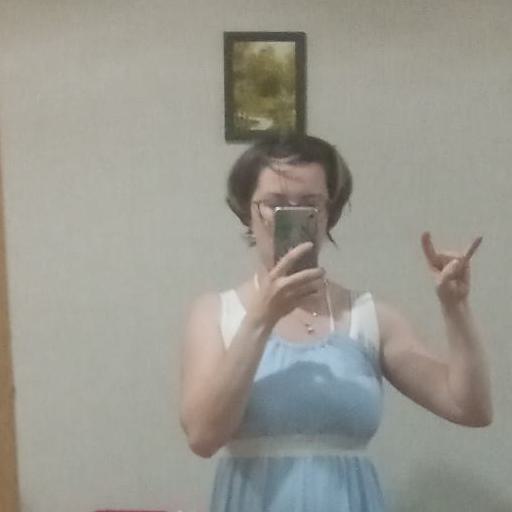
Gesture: no_gesture